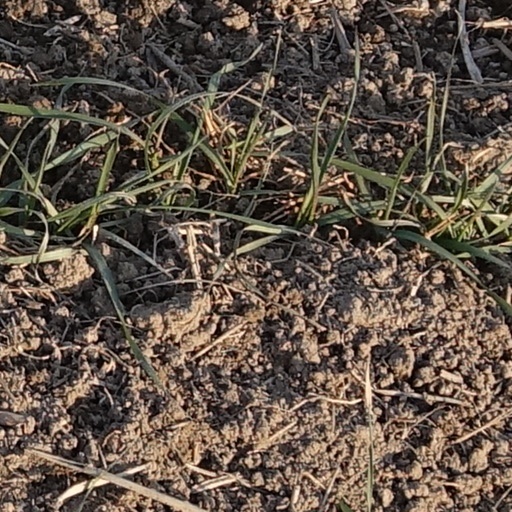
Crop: wheat